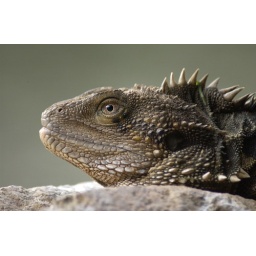
small water dragon taken on rock within lemur island, alma park zoo, Brisbane